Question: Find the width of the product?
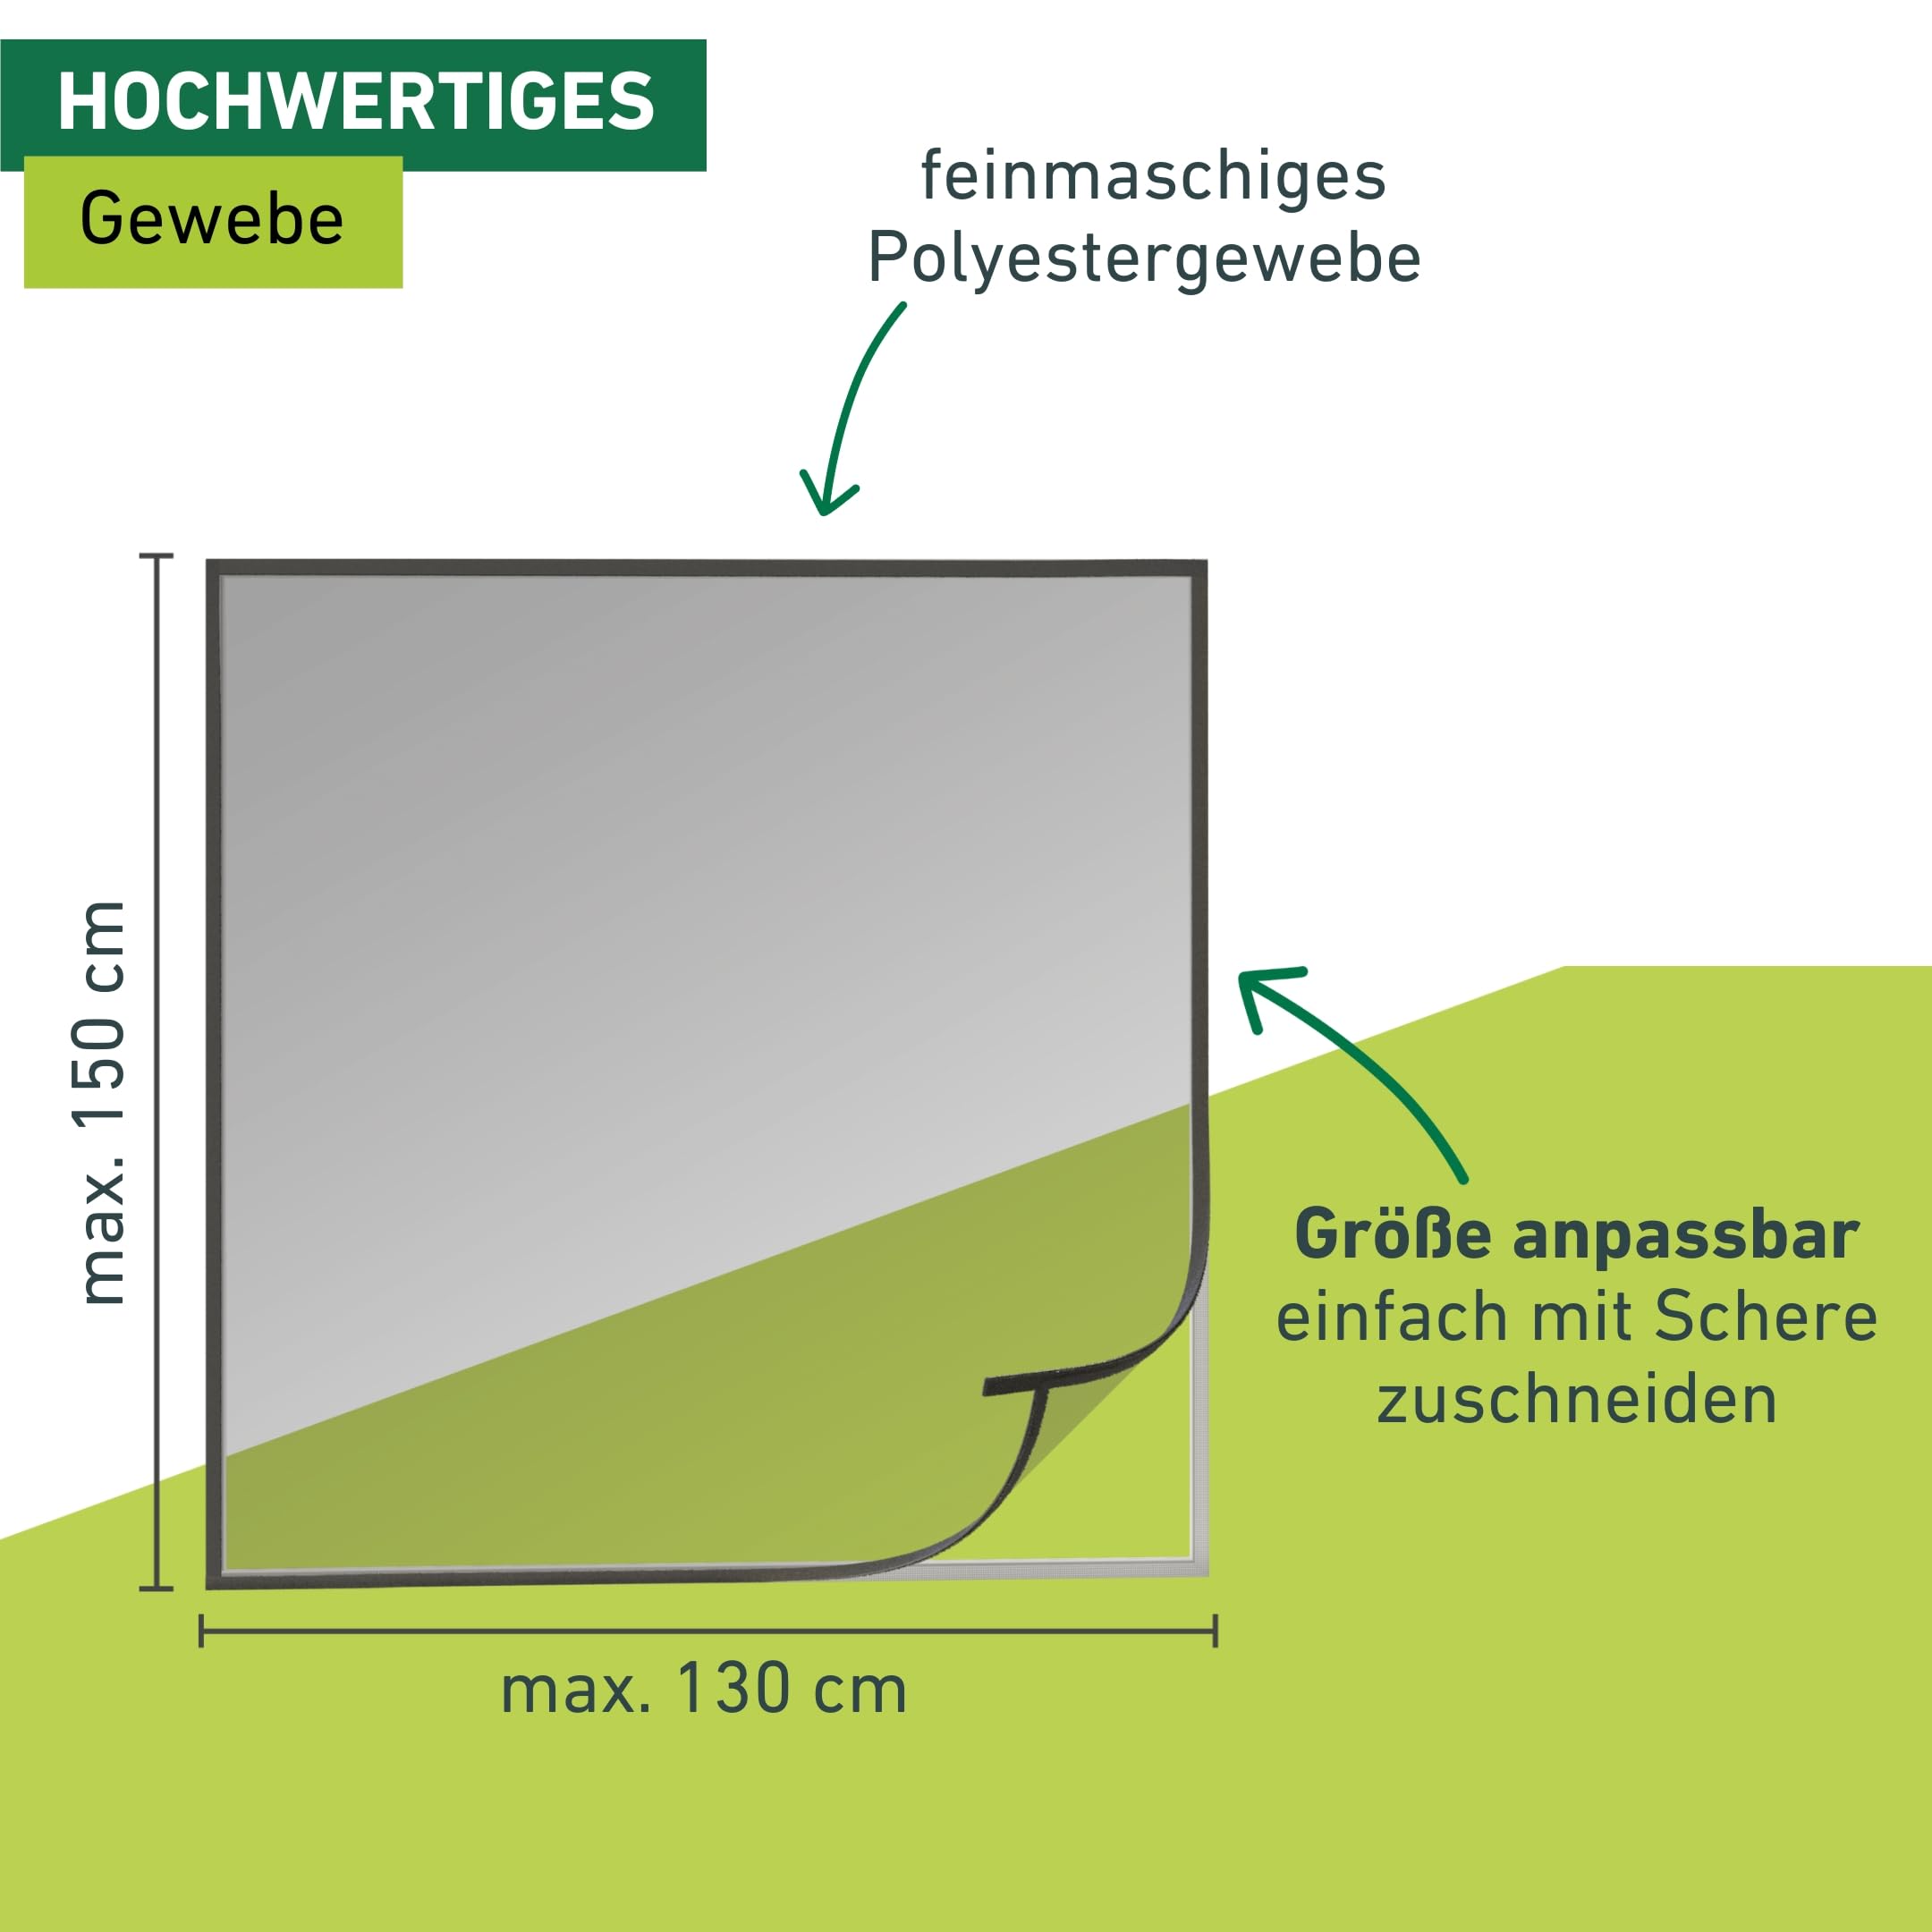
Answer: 130.0 centimetre